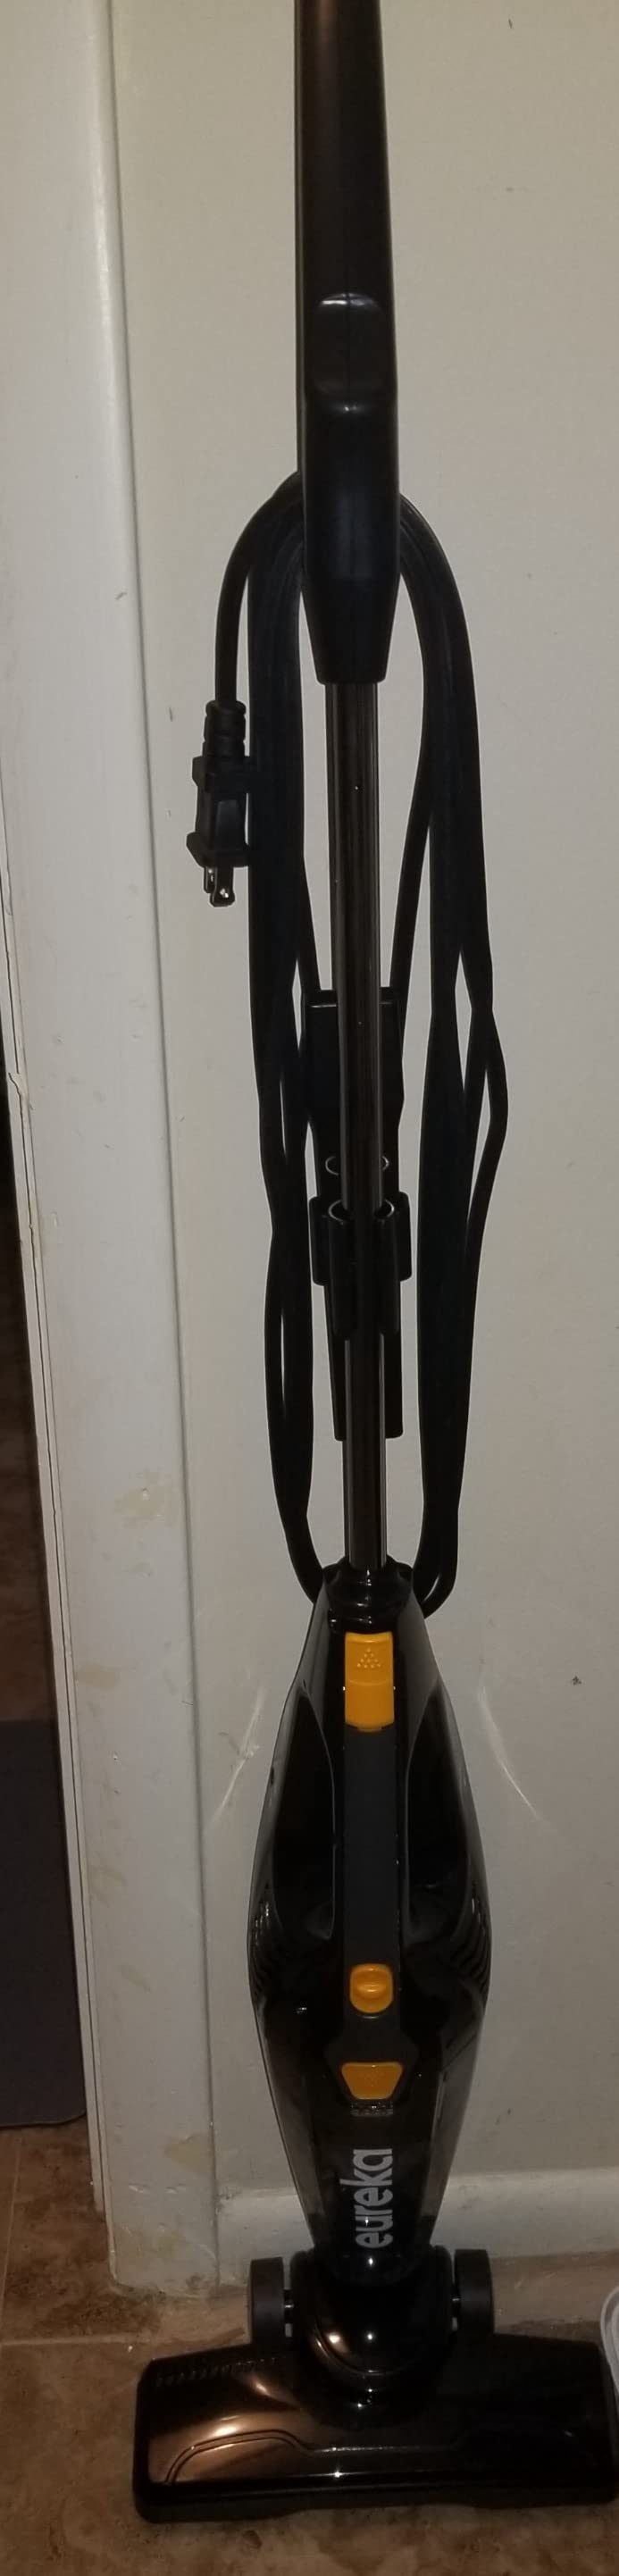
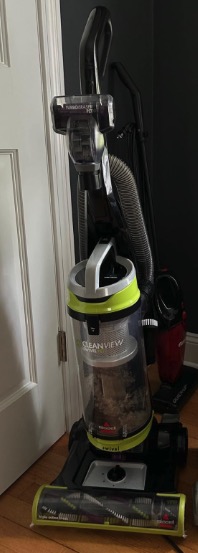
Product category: items_vacuum
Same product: no